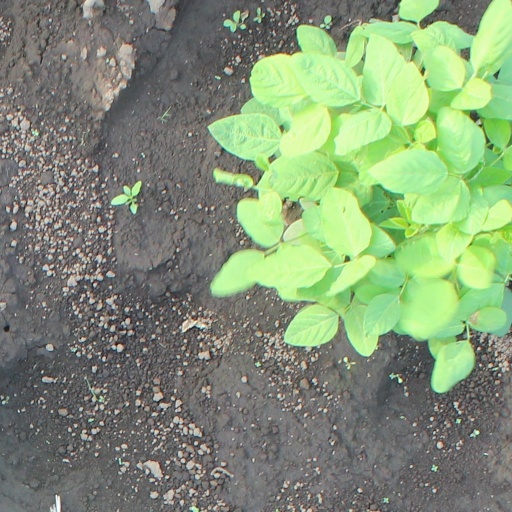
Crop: soybean